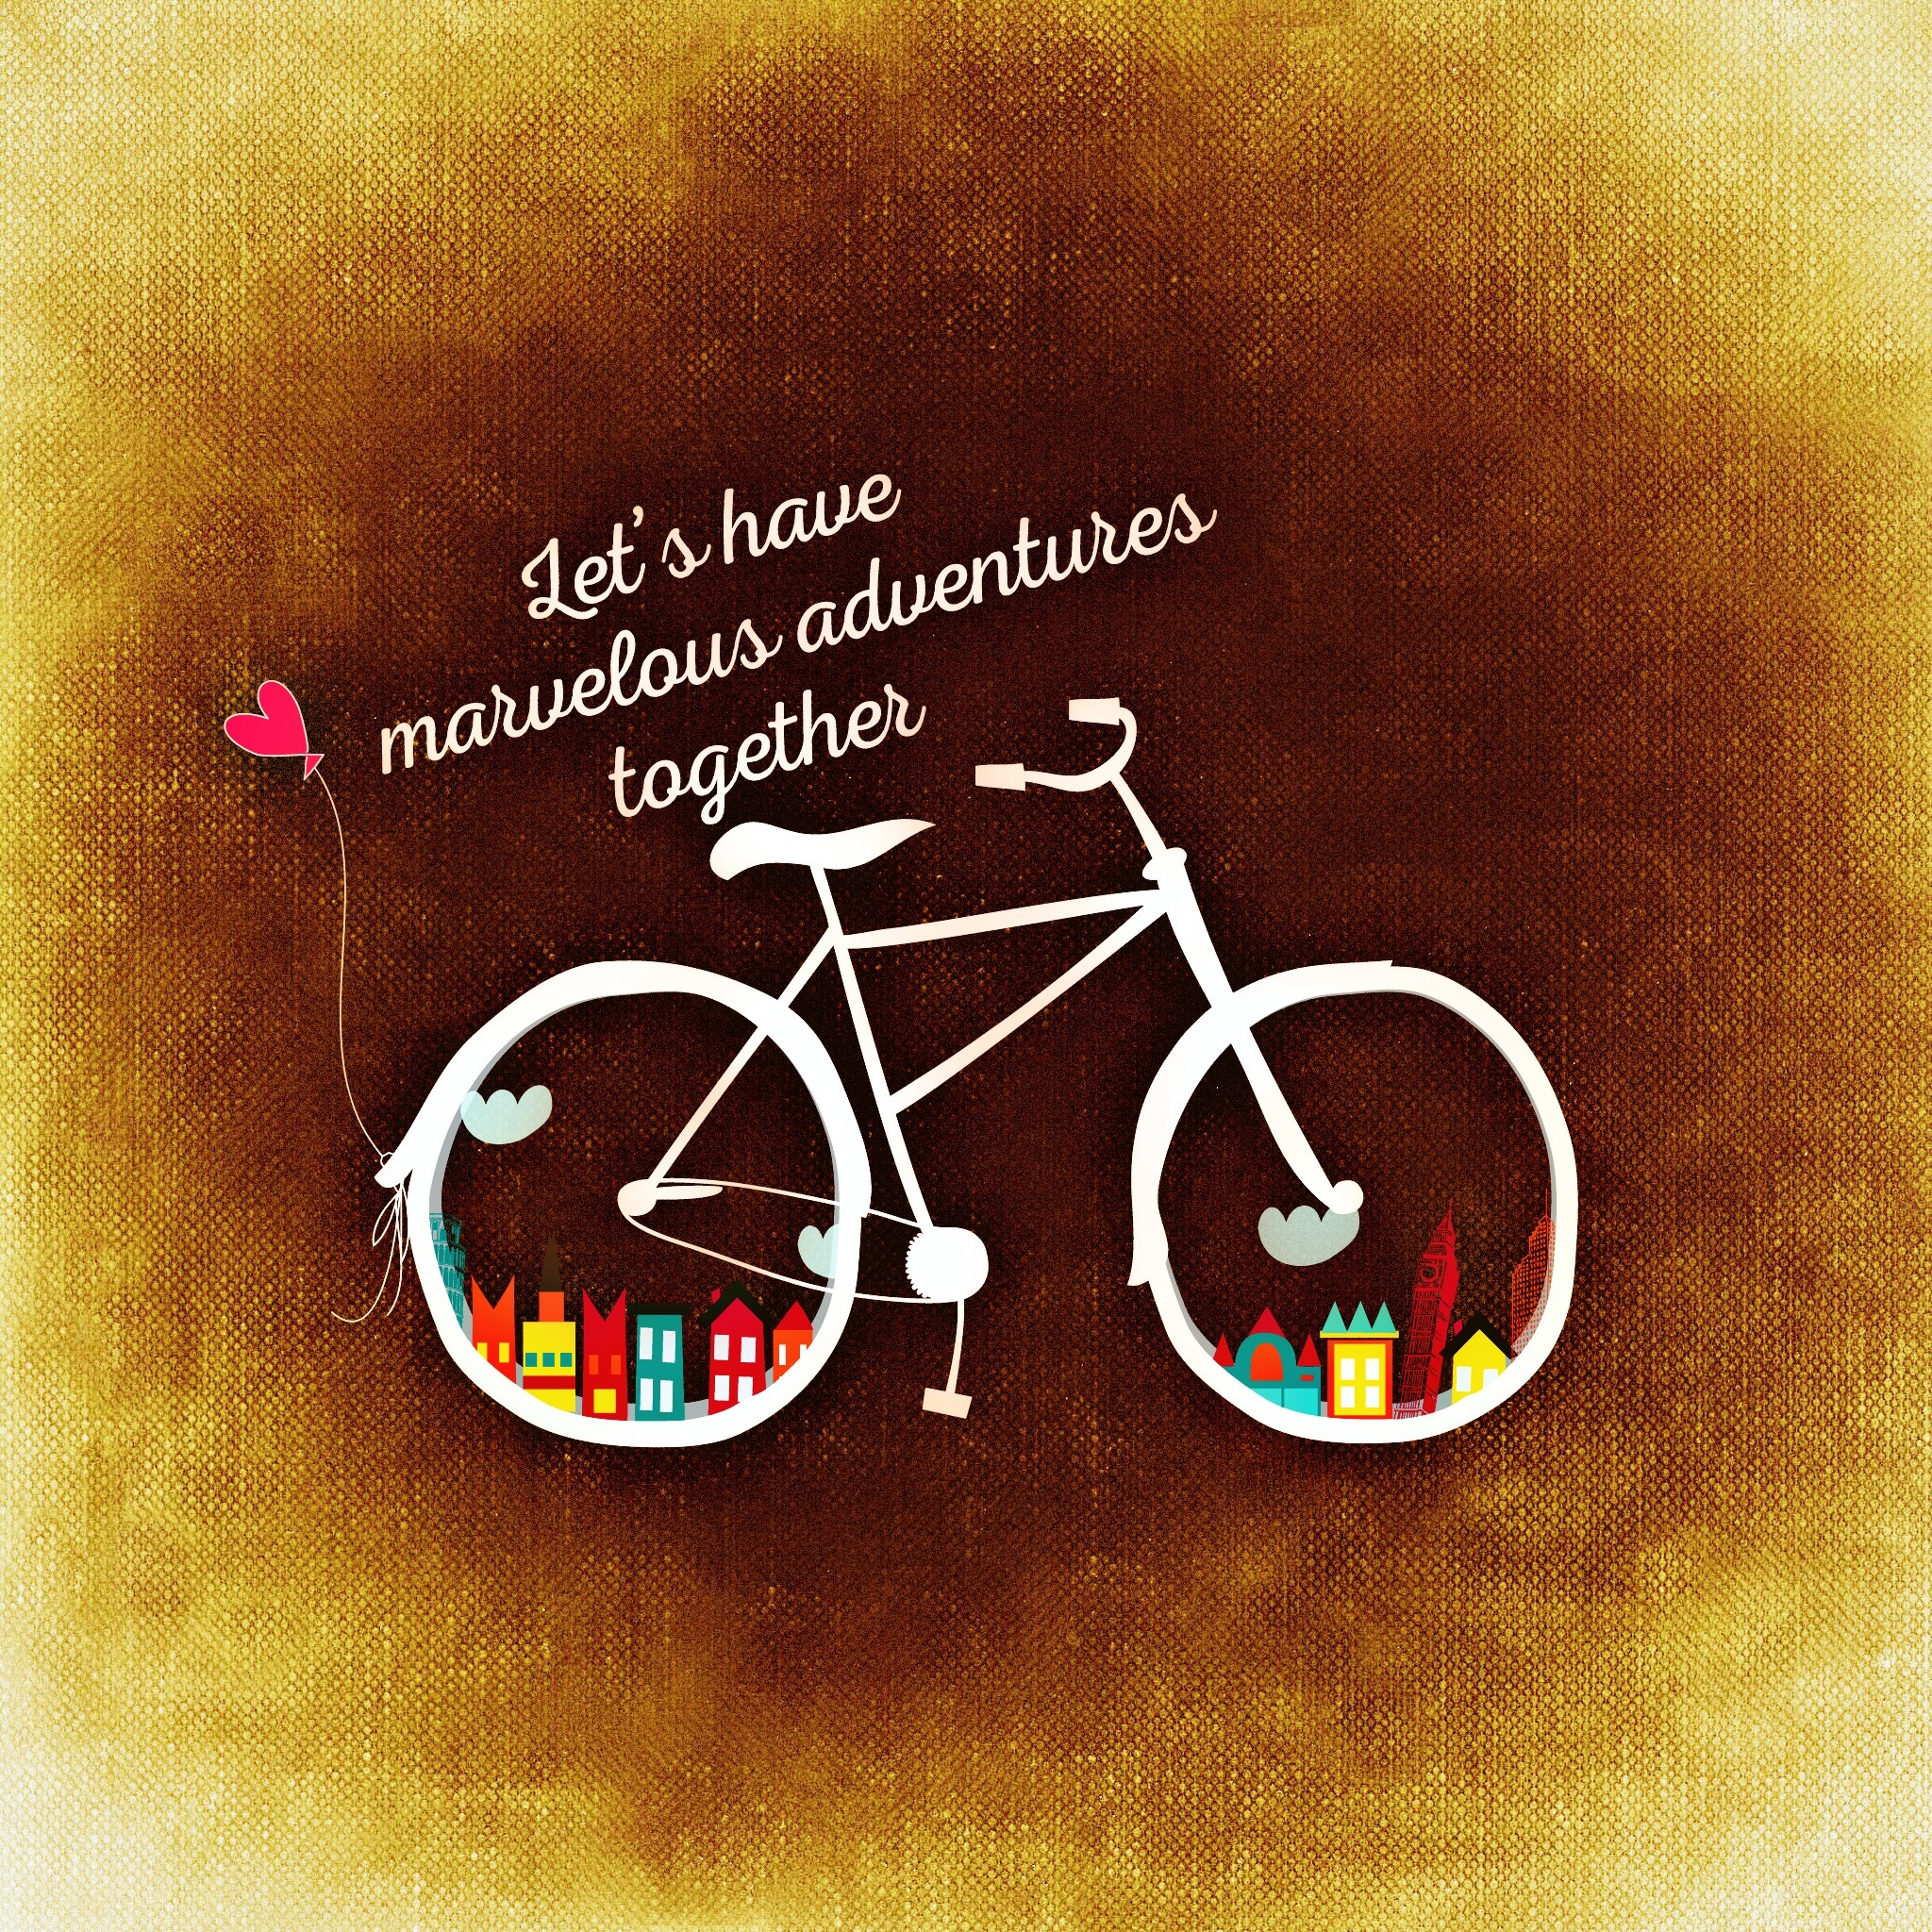
sport, wheel, adventure, bike, environment, love, exit, healthy, cycle, circle, brand, human body, font, cycling, illustration, logo, text, organ, emotion, two wheeled vehicle